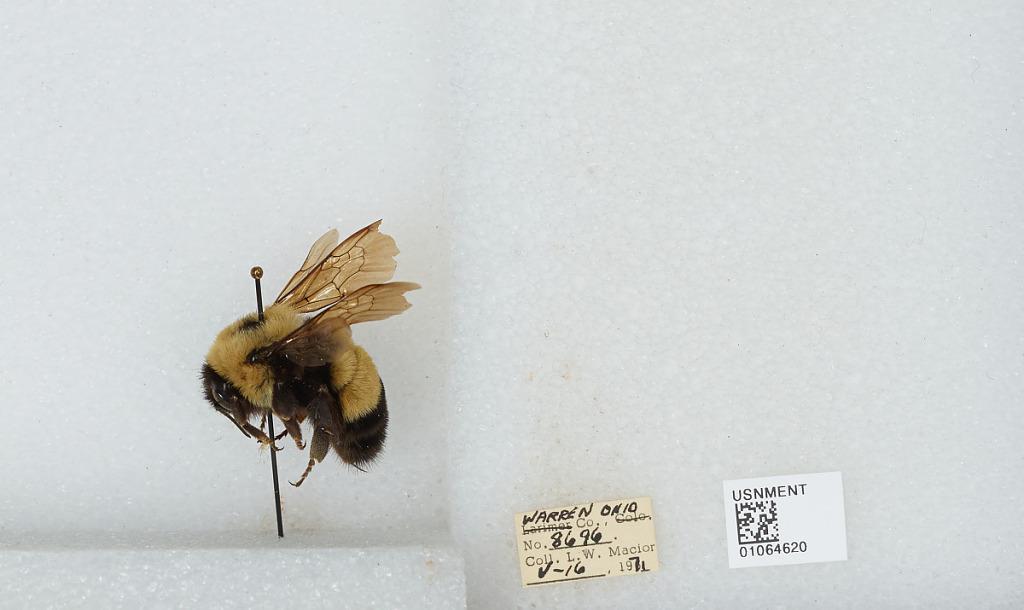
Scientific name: Bombus (Bombus) affinis Cresson
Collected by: L. Macior
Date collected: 1971-5-16
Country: United States
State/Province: Ohio
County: Warren
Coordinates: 39.4242, -84.1856